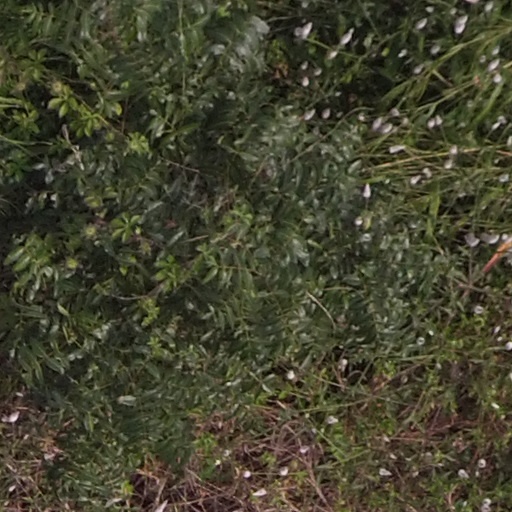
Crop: maize; corn